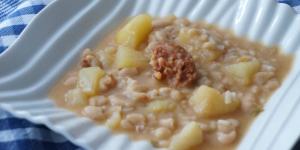
arroz con habichuelas